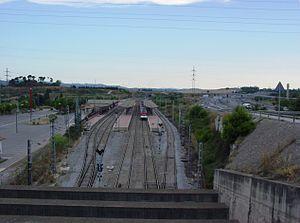
La ligne R7 est un service ferroviaire de banlieue qui fait partie de Rodalies de Catalunya, exploitée par Renfe Operadora. Le service relie les gares de Cerdanyola Universitat et Sant Andreu Arenal.